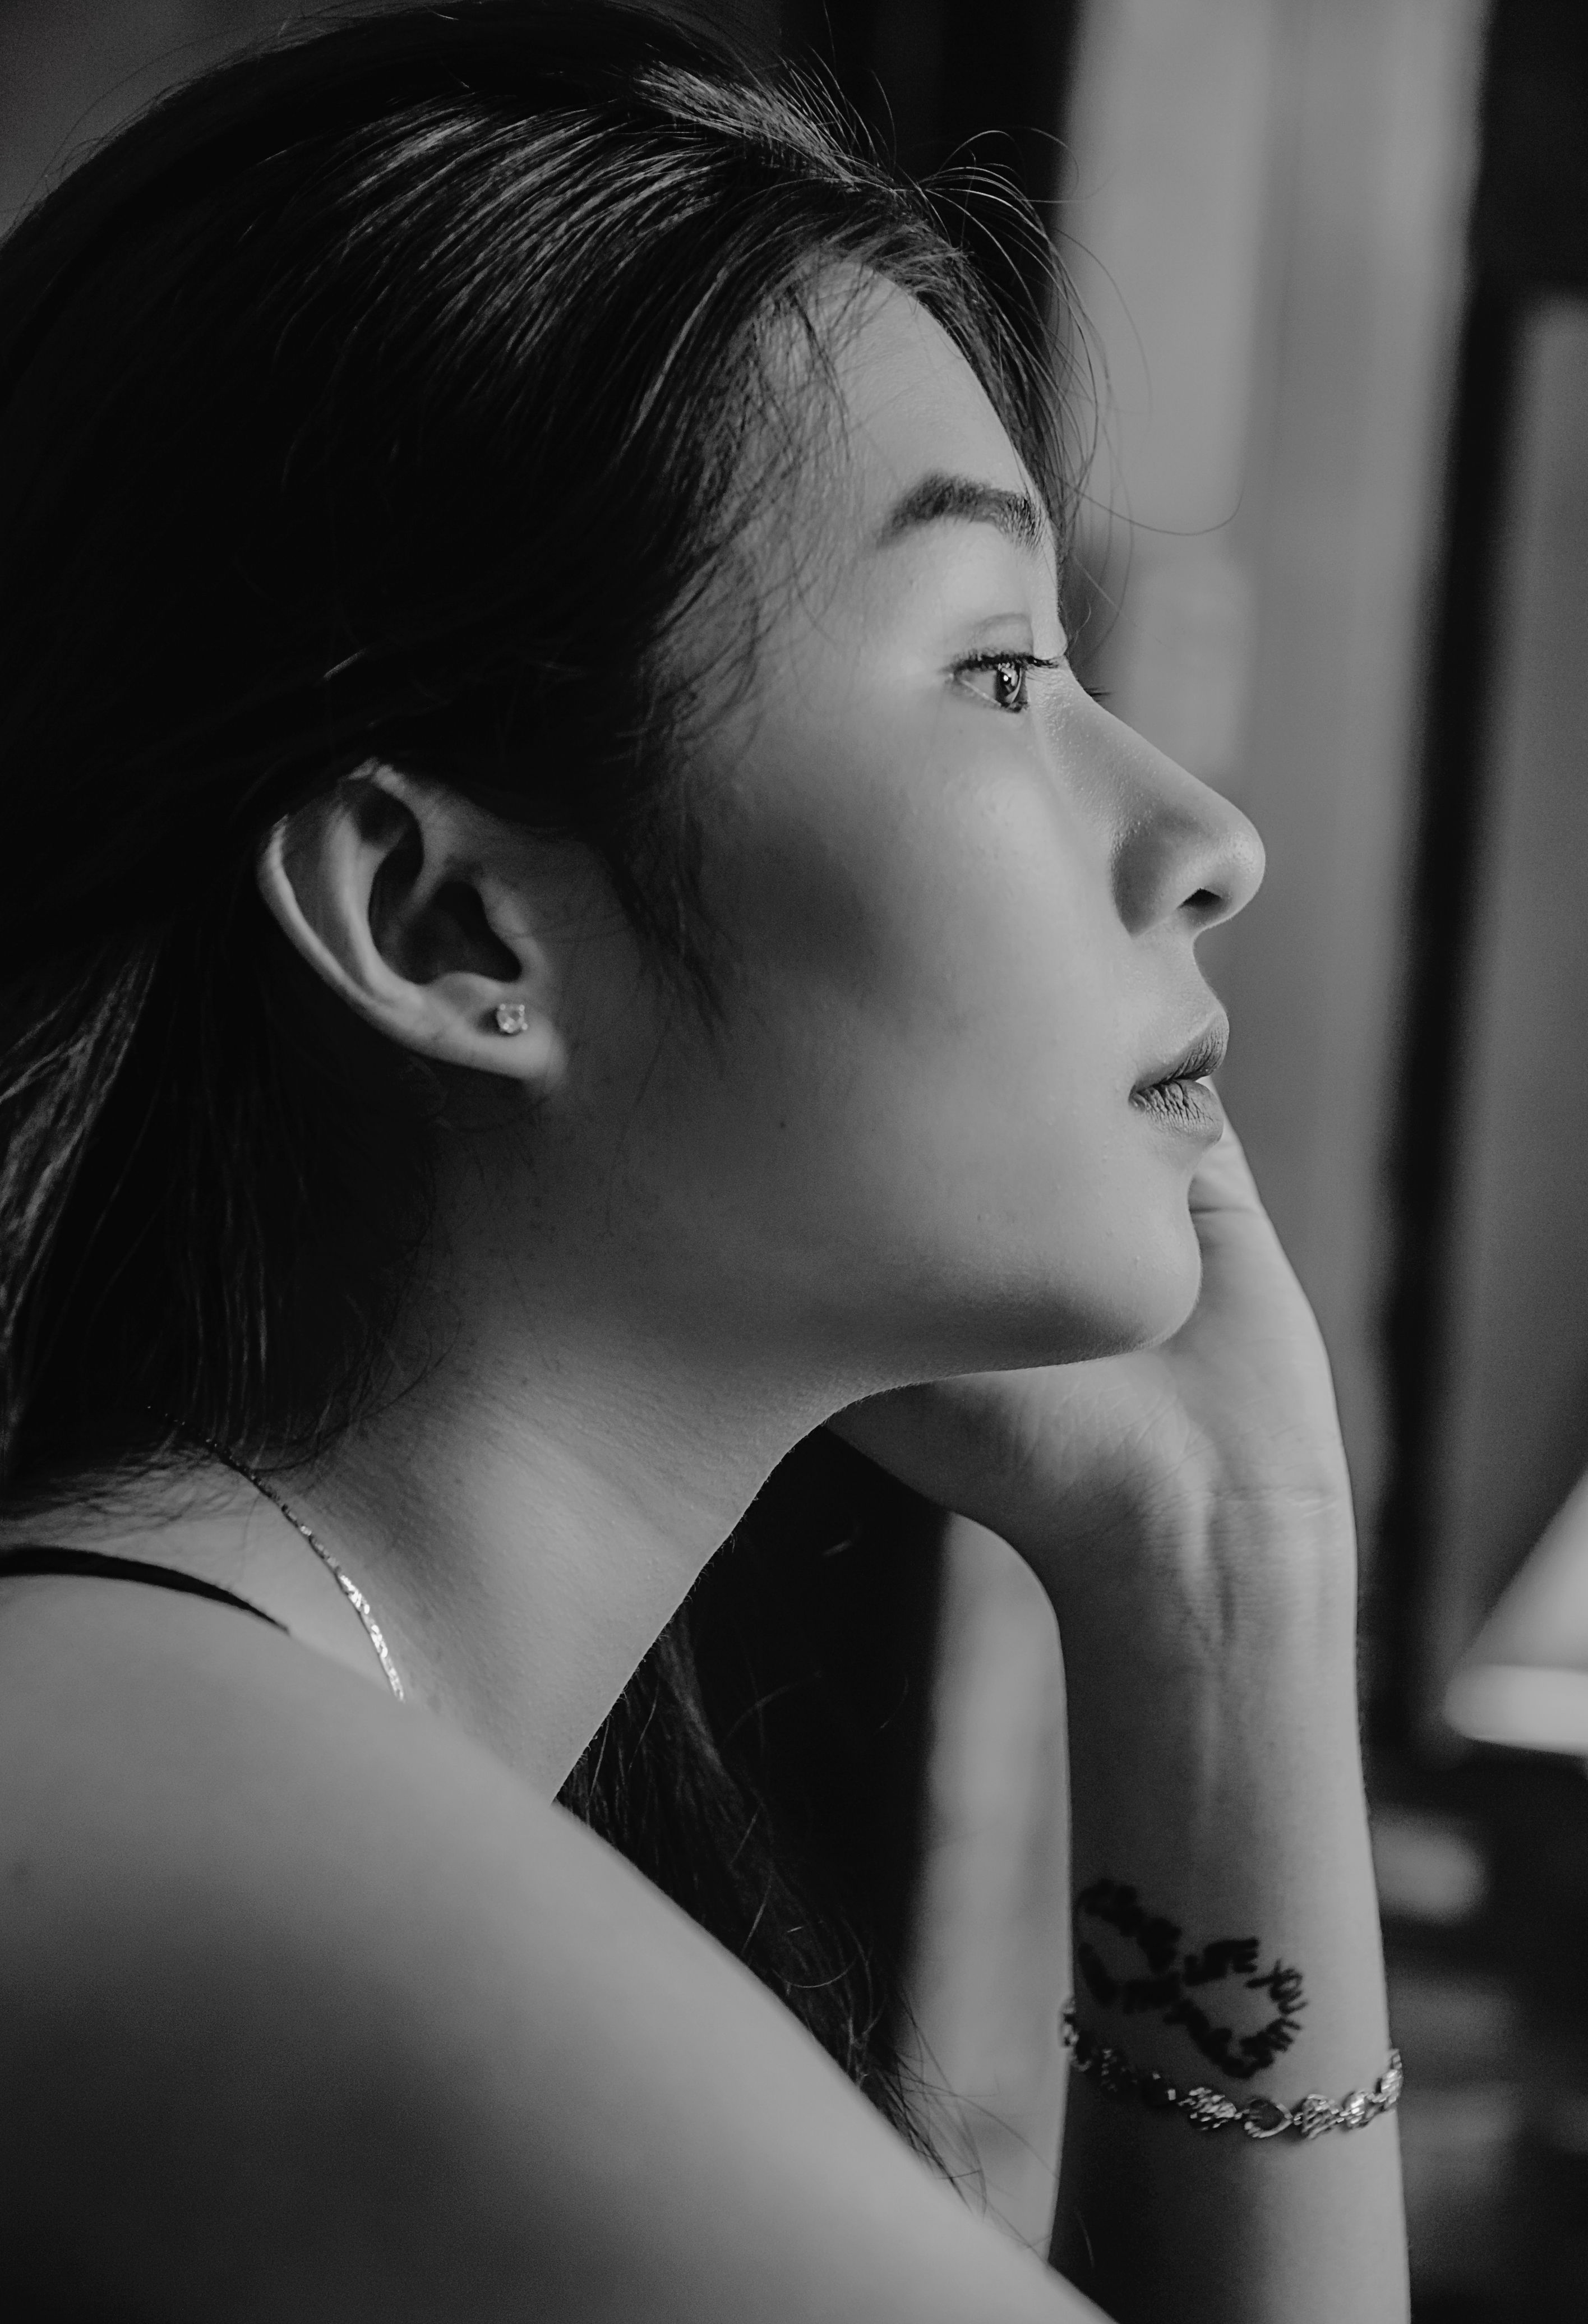
cute, lovely, photography, portrait, landscape, beauty, beautiful, light, wallpaper, alive, natural, simple, girl, smile, sad, alone, sexy, baby, face, black, photograph, person, black and white, lady, lip, monochrome photography, chin, model, shoulder, black hair, photo shoot, cheek, monochrome, human, neck, eyelash, portrait photography, flash photography